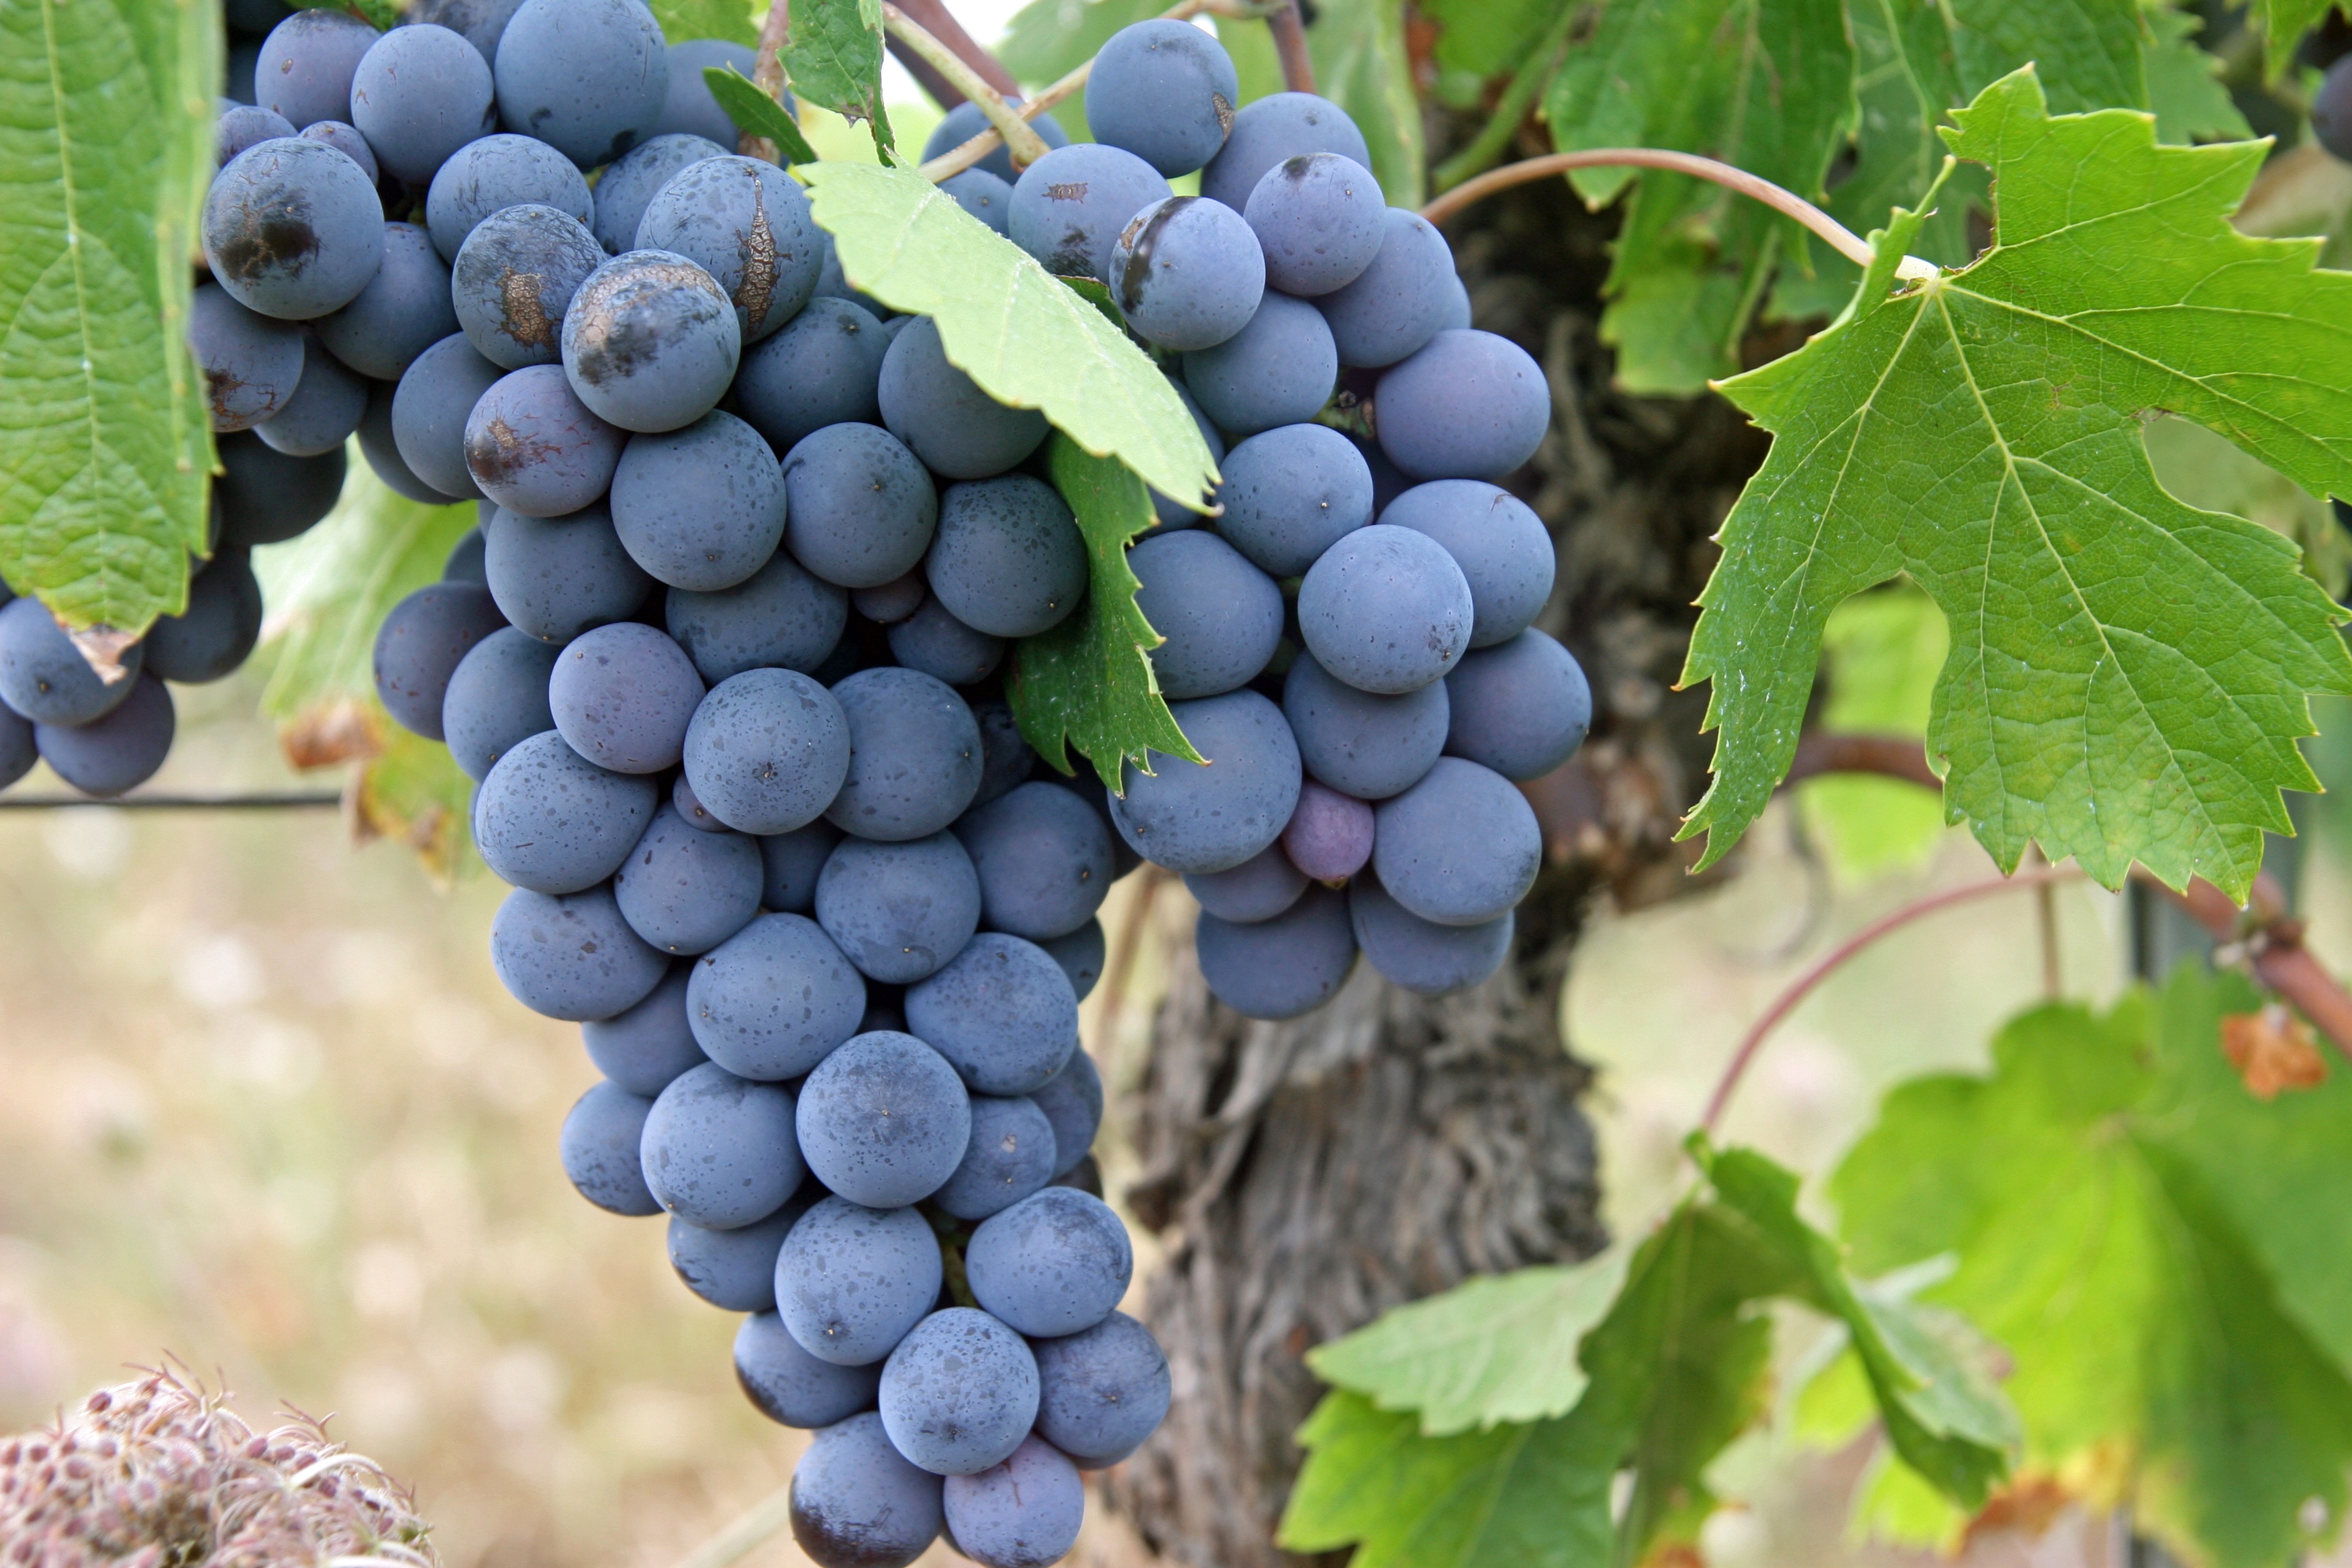
plant, grape, vineyard, fruit, ripe, food, produce, black, agriculture, grapevine, grapes, raisin, flowering plant, vitis, land plant, grapevine family, zante currant